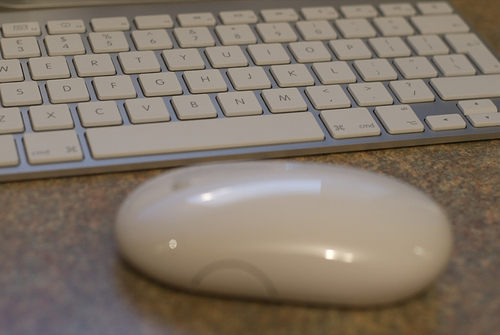
user: Given an image and a question. Answer the question in a short answer. Question: What electronic device does this items connect with? Short Answer:
assistant: computer